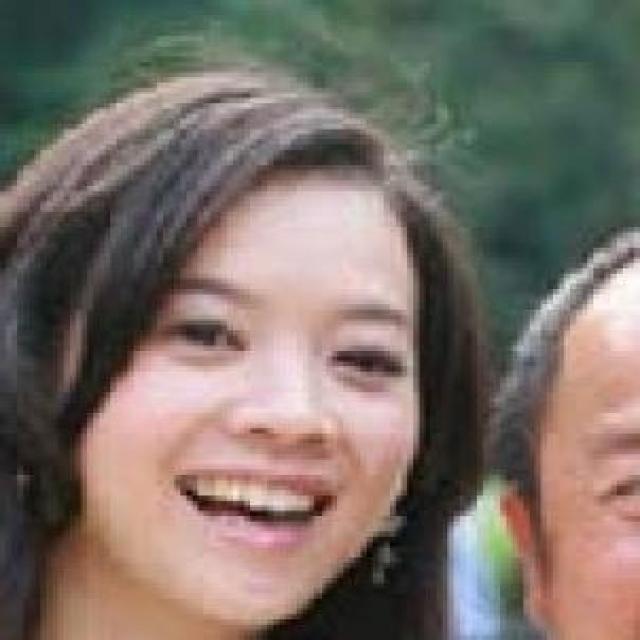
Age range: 21-44